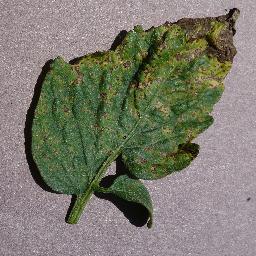
Label: Tomato___Septoria_leaf_spot